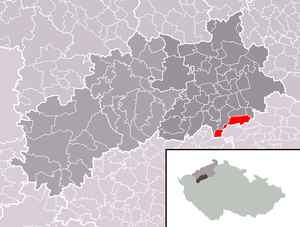
Žerotín est une commune du district de Louny, dans la région d'Ústí nad Labem, en République tchèque. Sa population s'élevait à 206 habitants en 2018.